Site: brandenburg
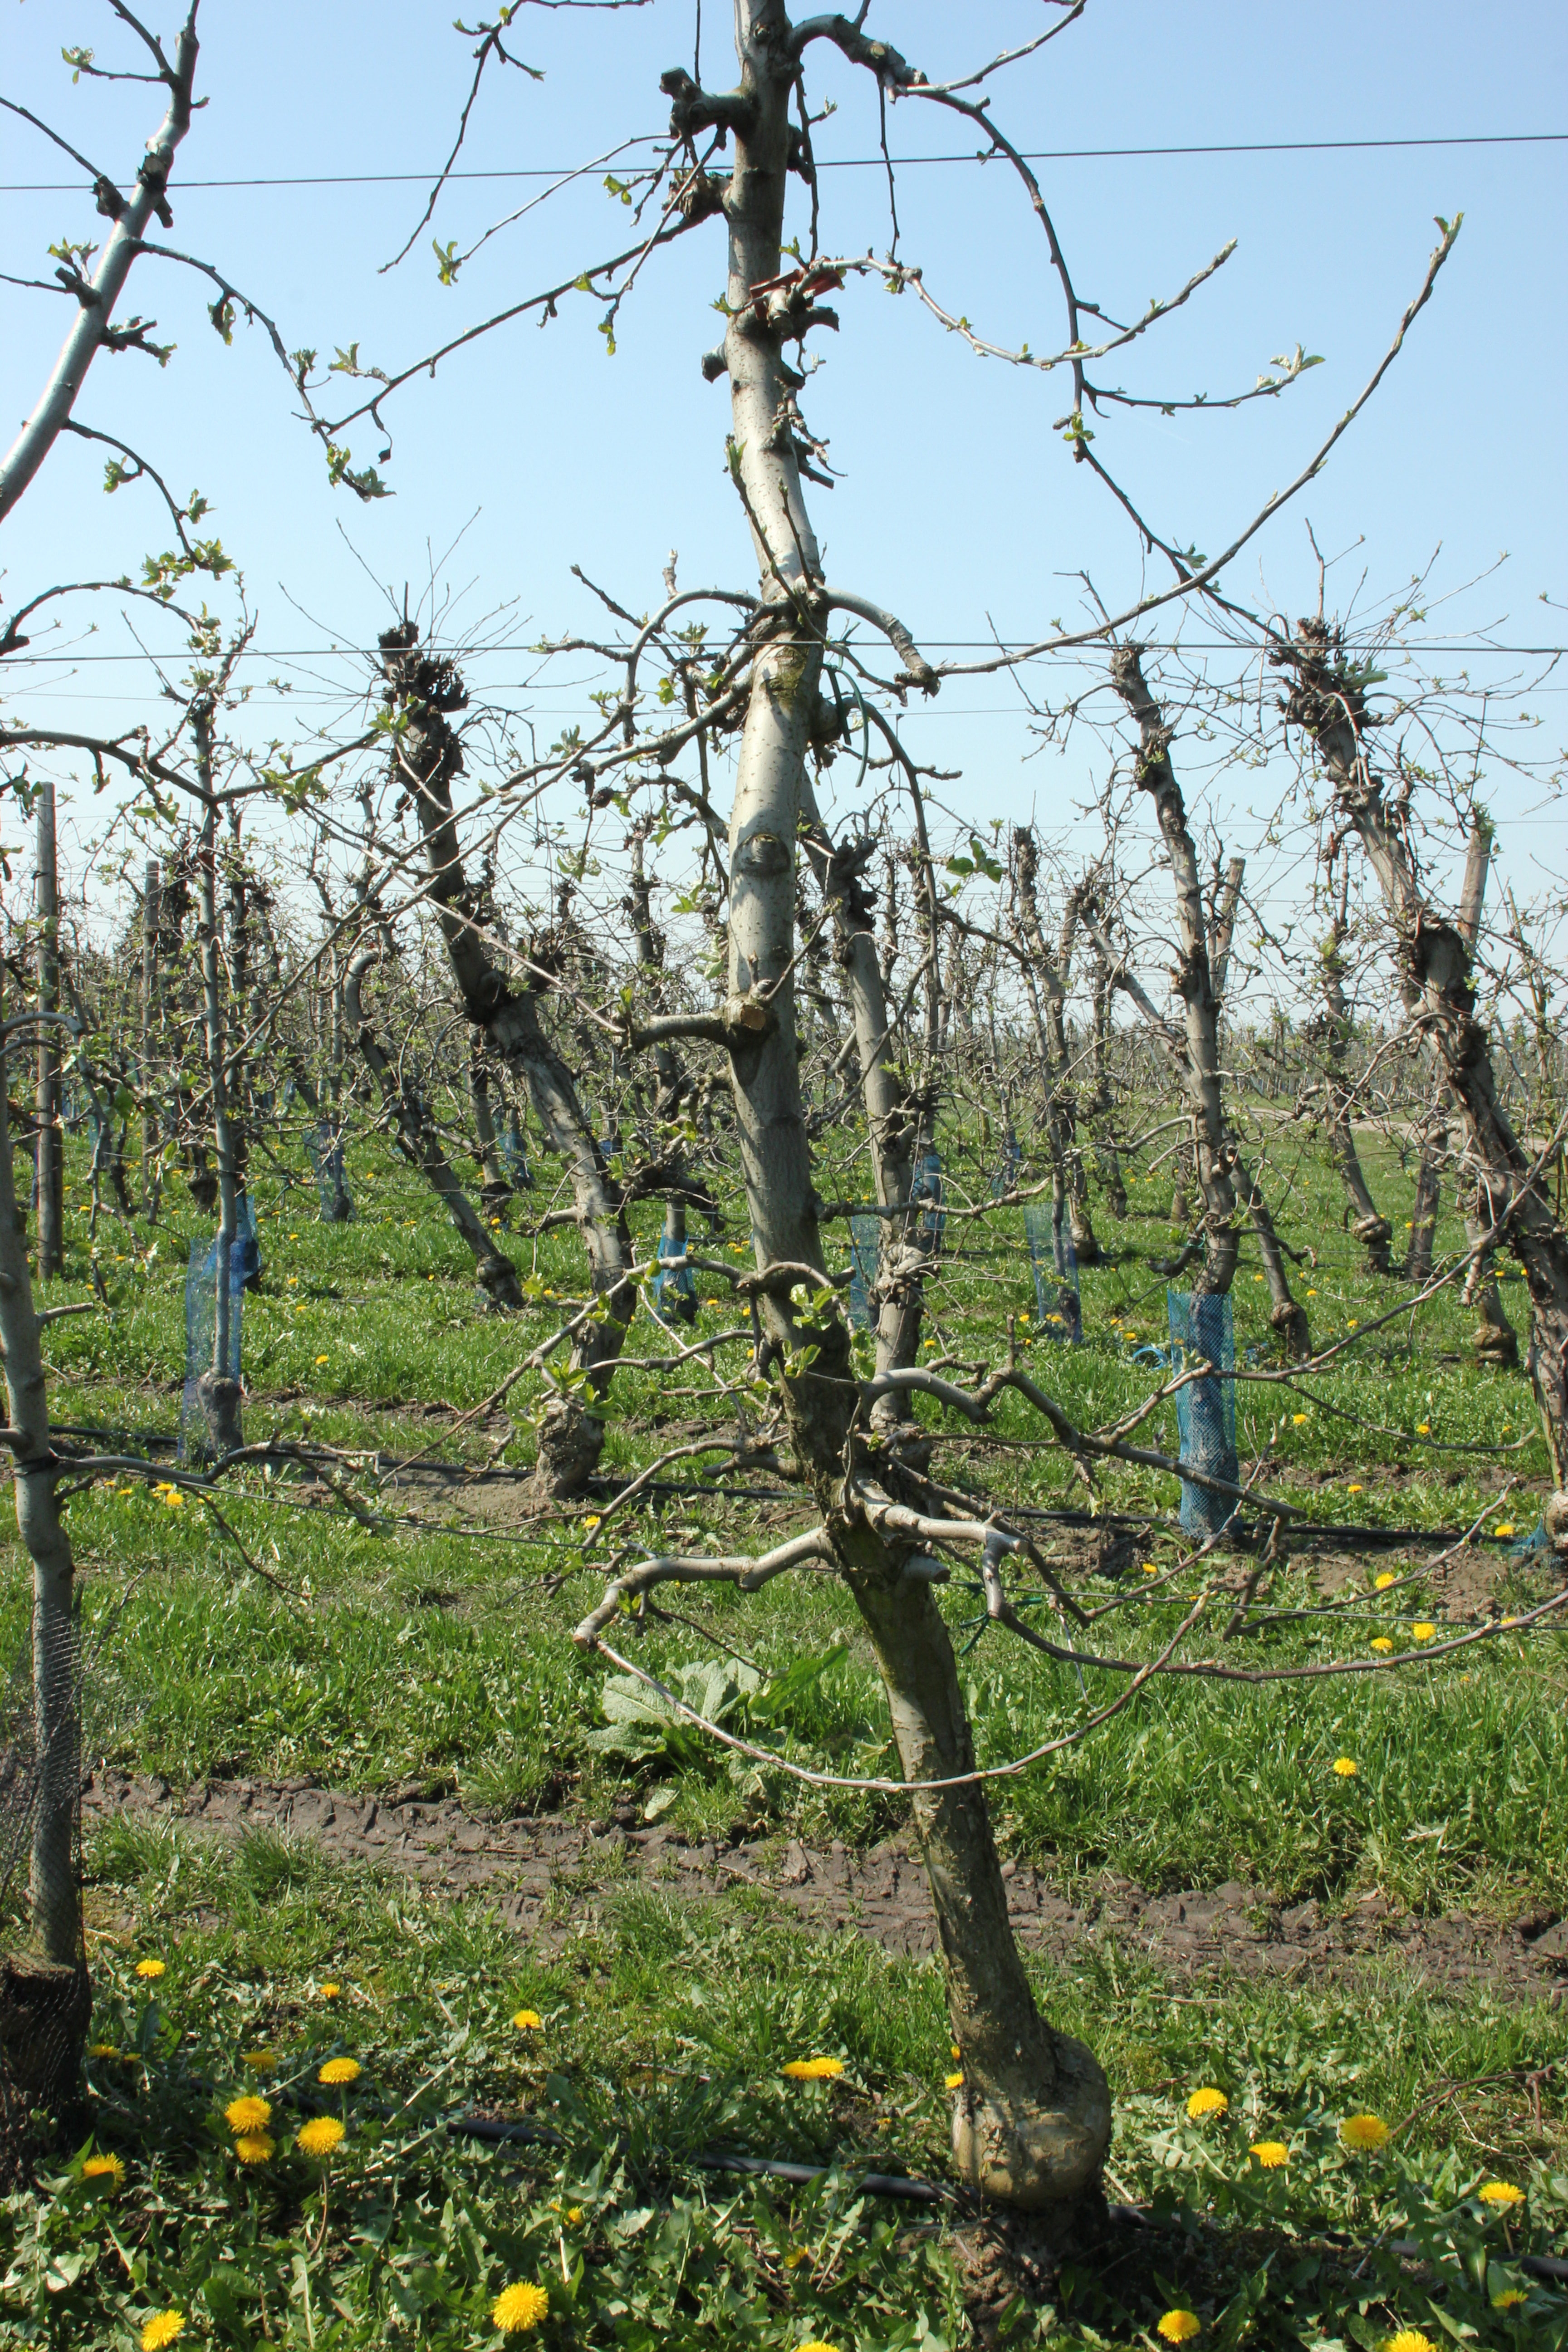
Growth stage (BBCH 56): Inflorescence emergence